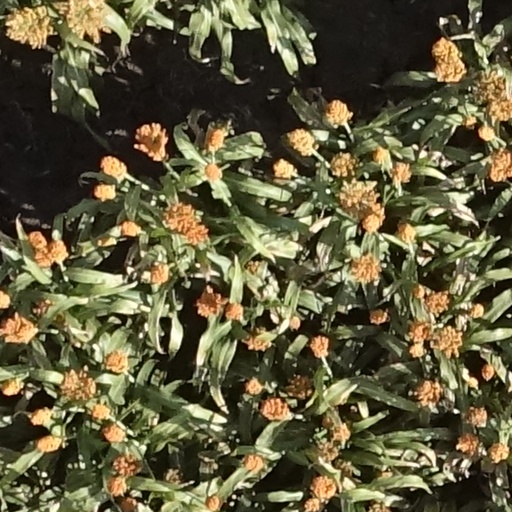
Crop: sorghum